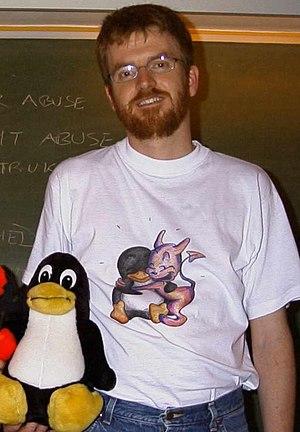
Poul-Henning Kamp est un informaticien danois. Il est surtout connu pour son travail dans divers projets de logiciels libres et open source.